Keith Hodges

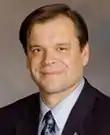

Myron Keith Hodges (born May 6, 1966) is an American politician. A Republican, he was elected to the Virginia House of Delegates in 2011. He the 68th district, made up of the Middle Peninsula counties of Essex, Gloucester, King and Queen, Mathews and Middlesex, and part of King William County.